Clemens Brummer

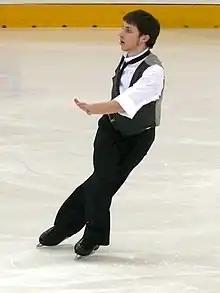
Brummer in 2008.

Clemens Brummer (born 19 April 1986) is a German former figure skater. He is the 2008 German national champion and placed 14th at the 2008 European Championships.